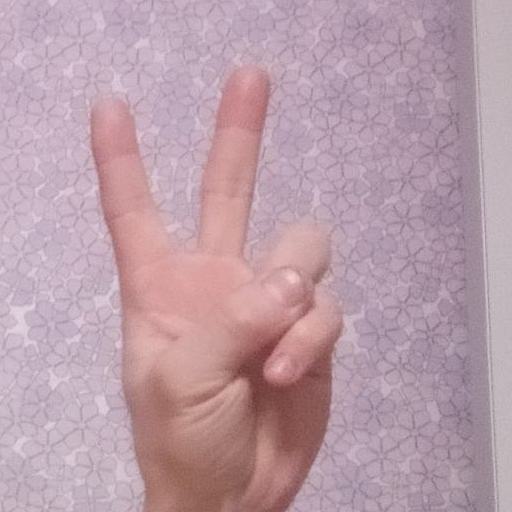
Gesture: peace